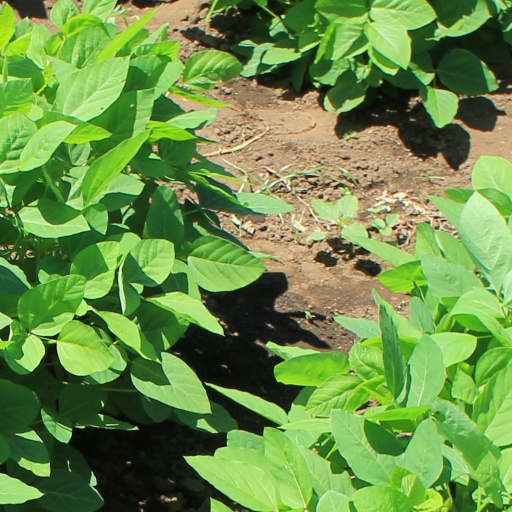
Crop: soybean